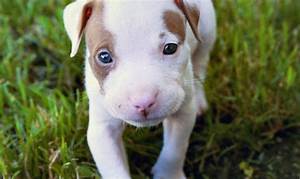
Label: dog